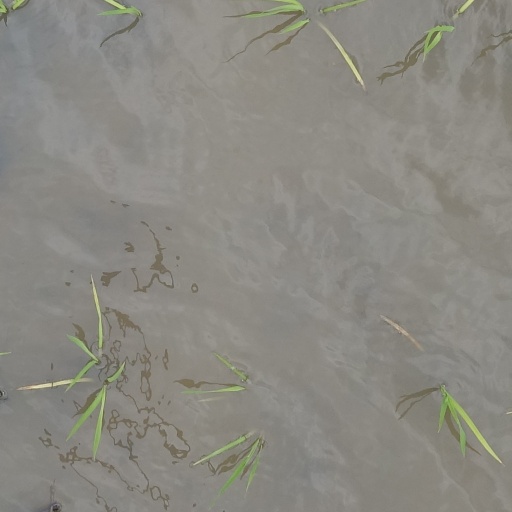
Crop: rice